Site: brandenburg
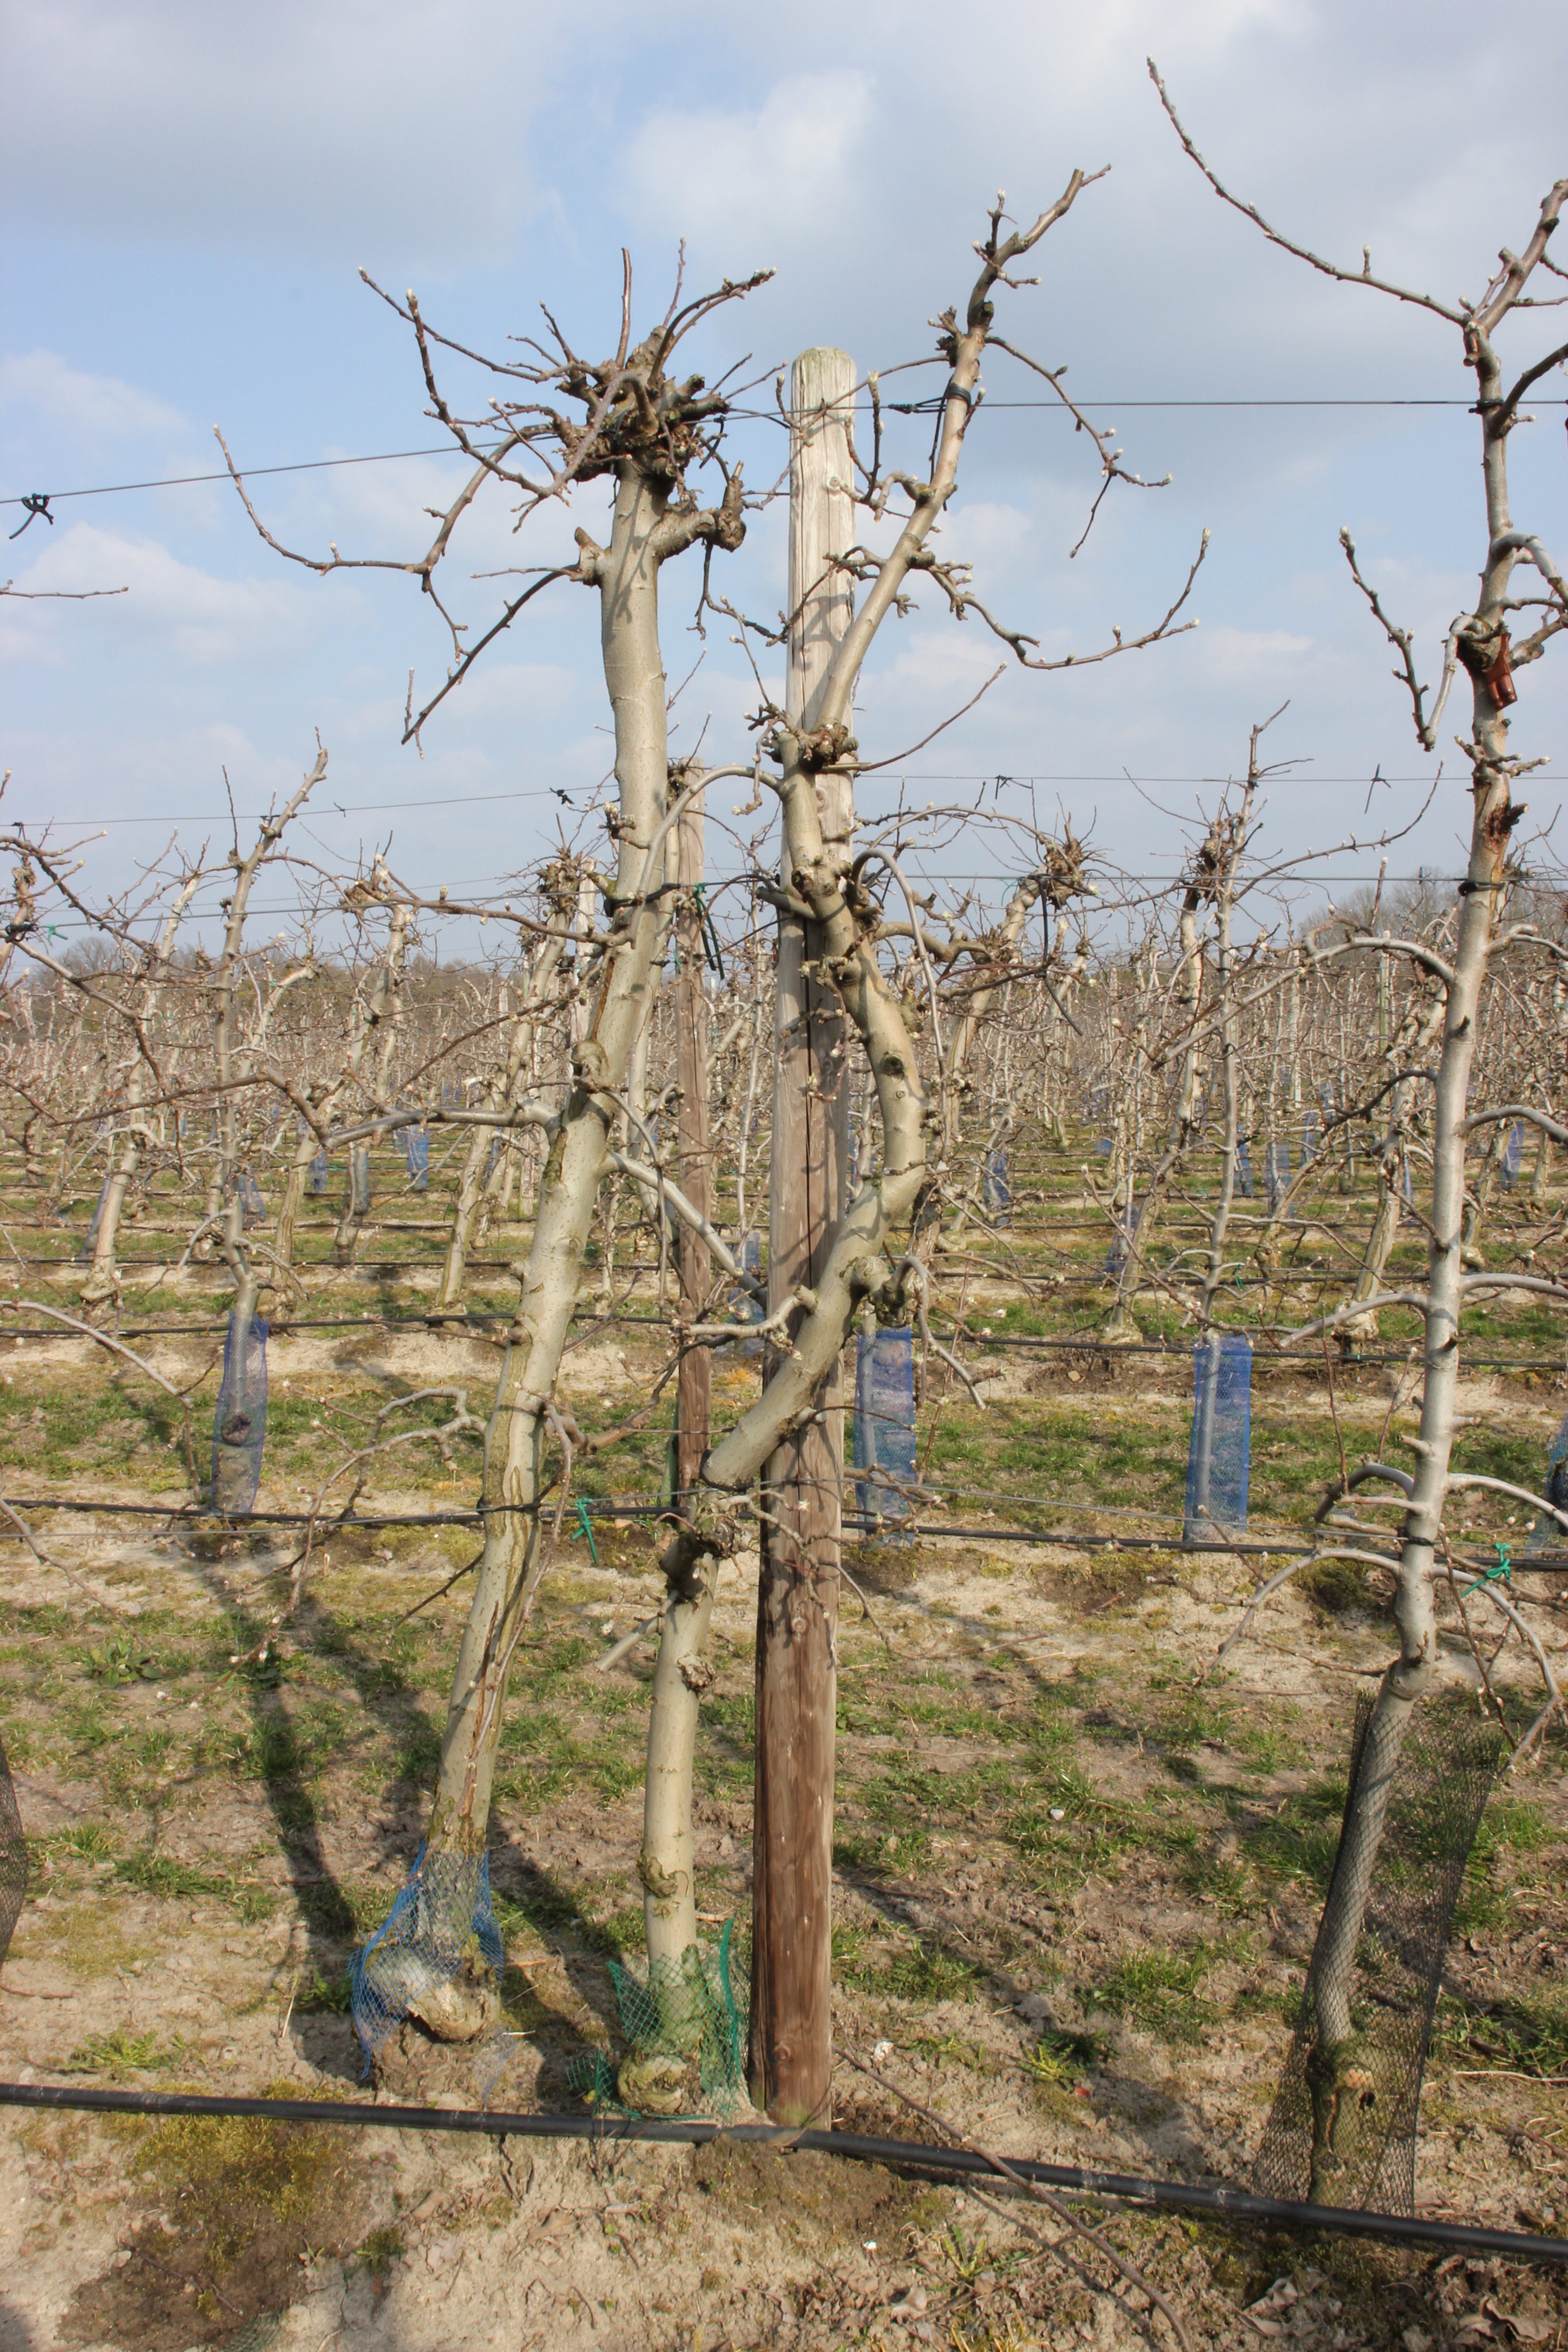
Growth stage (BBCH 03): Bud development